Dark Ballet

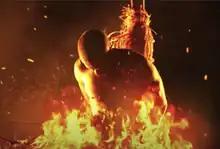
Screenshot of the music video for "Dark Ballet, depicting Mykki Blanco as Joan of Arc getting burnt at the stake

The music video for "Dark Ballet" was released on June 7, 2019, and was directed by Dutch-Ghanaian director Emmanuel Adjei. It starred American rapper Mykki Blanco playing the role of a transgender Joan of Arc who gets burned at the stake. Madonna met Blanco through producer Mike Dean and became interested in working with her. After contacting her, Blanco flew to London and met her at her home. She had her listen to a finished version of the album and asked her to portray Joan of Arc in the video. Blanco is openly gay and HIV-positive, and Madonna felt she could relate to Joan's struggles; "if you had existed as you in her time — you would have been burned at the stake as well", she told her. According to Blanco, Madonna served as co-director and even worked on choreography, cinematography and costume design, but remained uncredited. On June 5, she shared two previews of the video on her Instagram account: one showed her wearing a veil, intercut with religious iconography, while the other depicted Blanco being burned.